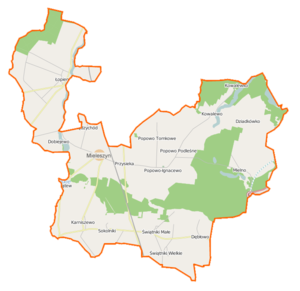
Mieleszyn est une gmina rurale du powiat de Gniezno, Grande-Pologne, dans le centre-ouest de la Pologne. Son siège est le village de Mieleszyn, qui se situe environ 17 km au nord-ouest de Gniezno et 50 km au nord-est de la capitale régionale Poznań.